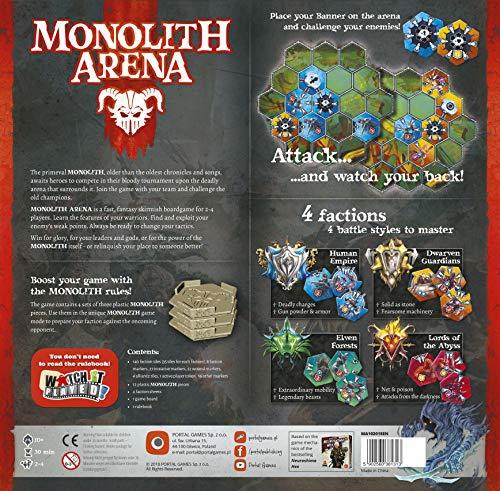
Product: Portal Games Monolith Arena
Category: Toys & Games | Games & Accessories | Board Games
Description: Monolith arena is a fantasy battleground board game, designed by Michael oracz, creator of the bestselling Neuroshima Hex games.
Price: $34.45
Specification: ProductDimensions:11.6x2.8x11.6inches|ItemWeight:3pounds|ShippingWeight:3pounds(Viewshippingratesandpolicies)|ASIN:B079T8LRXZ|Itemmodelnumber:POP00378|Manufacturerrecommendedage:10yearsandup